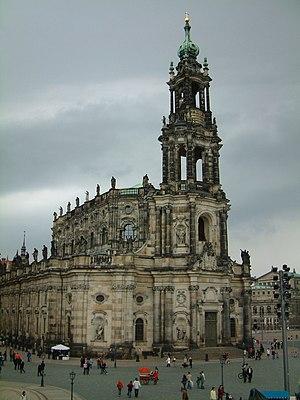
La cathédrale de la Sainte-Trinité appelée aussi en allemand Katholische Hofkirche est la cathédrale catholique de Dresde en Allemagne. Elle est située dans la « vieille ville ».
Une cathédrale est, à l'origine, une église où se trouve le siège de l'évêque ayant la charge d'un diocèse. La cathédrale est en usage dans l'Église catholique, l'Église orthodoxe, l'Église anglicane.